The Invisible Man vs. The Human Fly

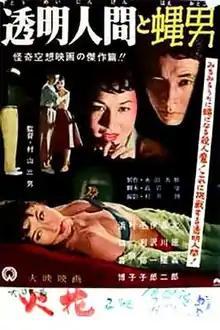
Theatrical release poster

is a 1957 Japanese science fiction horror film produced and distributed by Daiei Film. It was Daiei's second film based on H. G. Wells' 1897 "The Invisible Man" after "The Invisible Man Appears." The film is directed by Mitsuo Murayama, with special effects by Tōru Matoba and stars Ryuji Shinagawa, Yoshiro Kitahara, and Junko Kano.